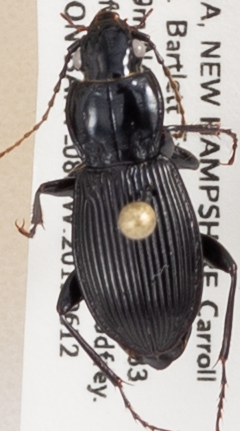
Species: Pterostichus coracinus
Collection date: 2019-06-12
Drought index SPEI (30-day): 0.534
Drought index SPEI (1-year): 1.28
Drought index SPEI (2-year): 1.01